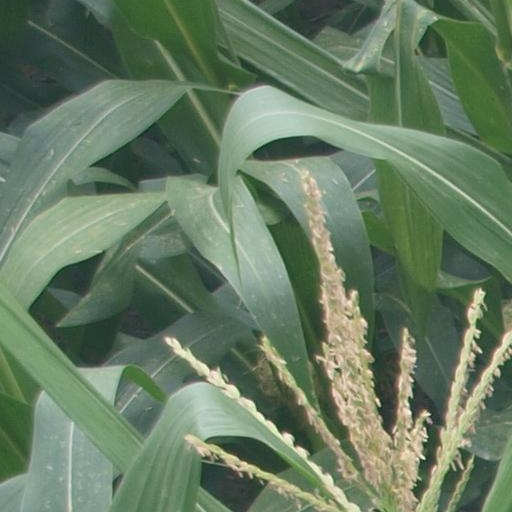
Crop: maize; corn